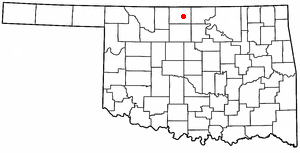
La ville de Medford est le siège du comté de Grant, dans l’État de l’Oklahoma, aux États-Unis. Sa population s’élevait à 996 habitants lors du recensement de 2010, estimée à 987 habitants en 2015.